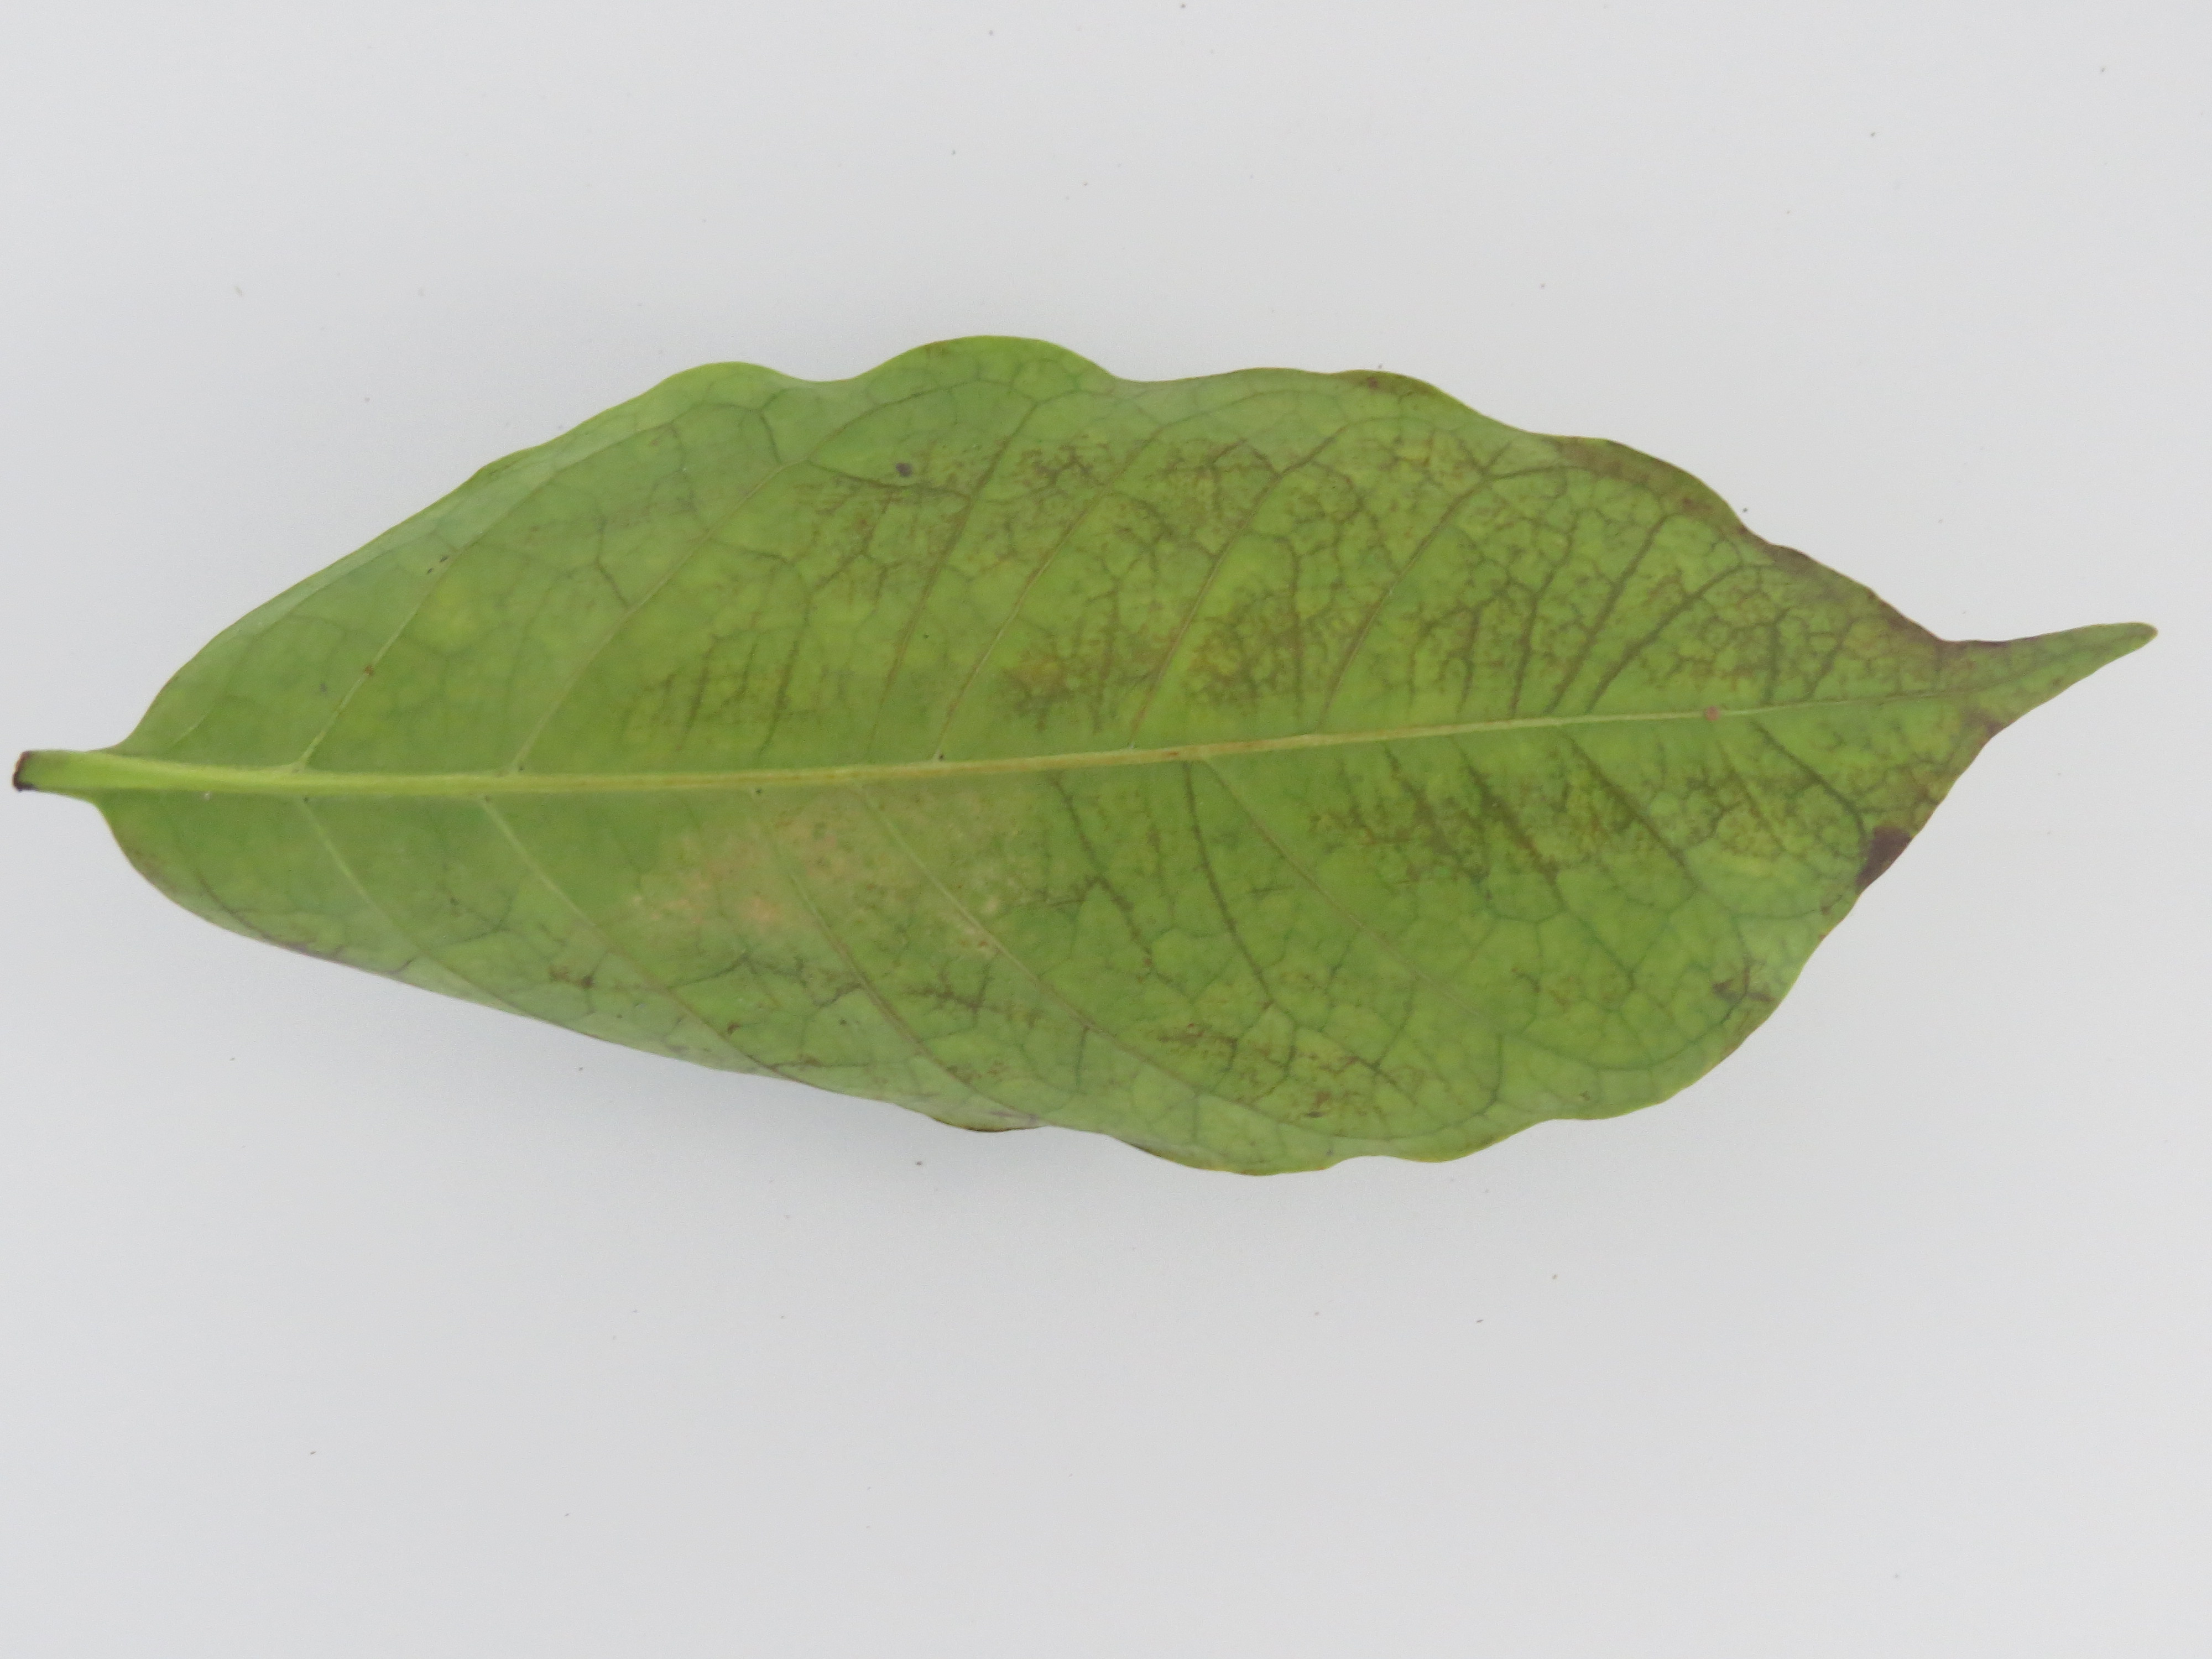
Label: calcium-Ca